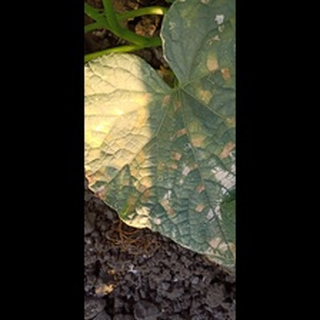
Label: diseased_cucumber